Icosagon

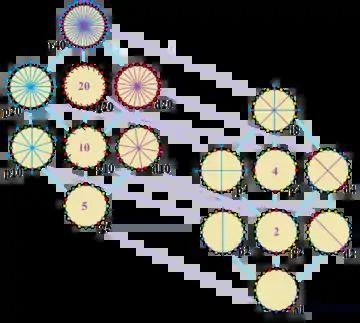
Symmetries of a regular icosagon. Vertices are colored by their symmetry positions. Blue mirrors are drawn through vertices, and purple mirrors are drawn through edge. Gyration orders are given in the center.

The "regular icosagon" has symmetry, order 40. There are 5 subgroup dihedral symmetries: , and , and 6 cyclic group symmetries: , and (.